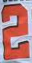
Number: 2